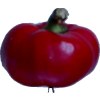
Label: red_pepper